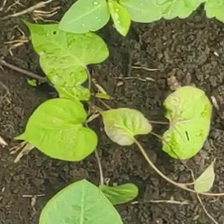
Weed species: Obscure_morning _glory(Ipomoea obscura)